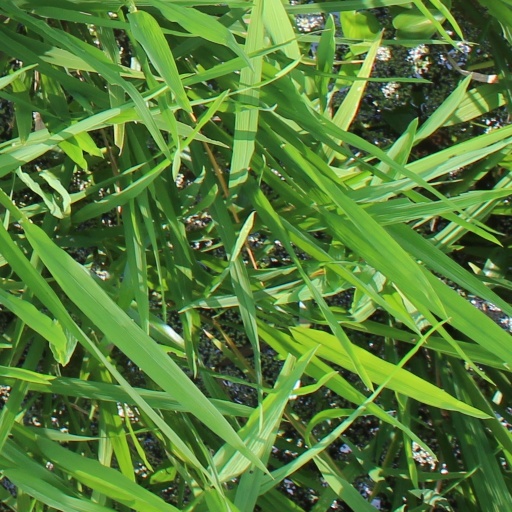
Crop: rice